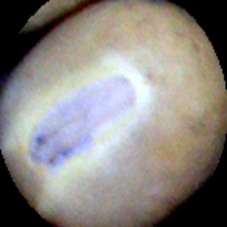
Label: Intact